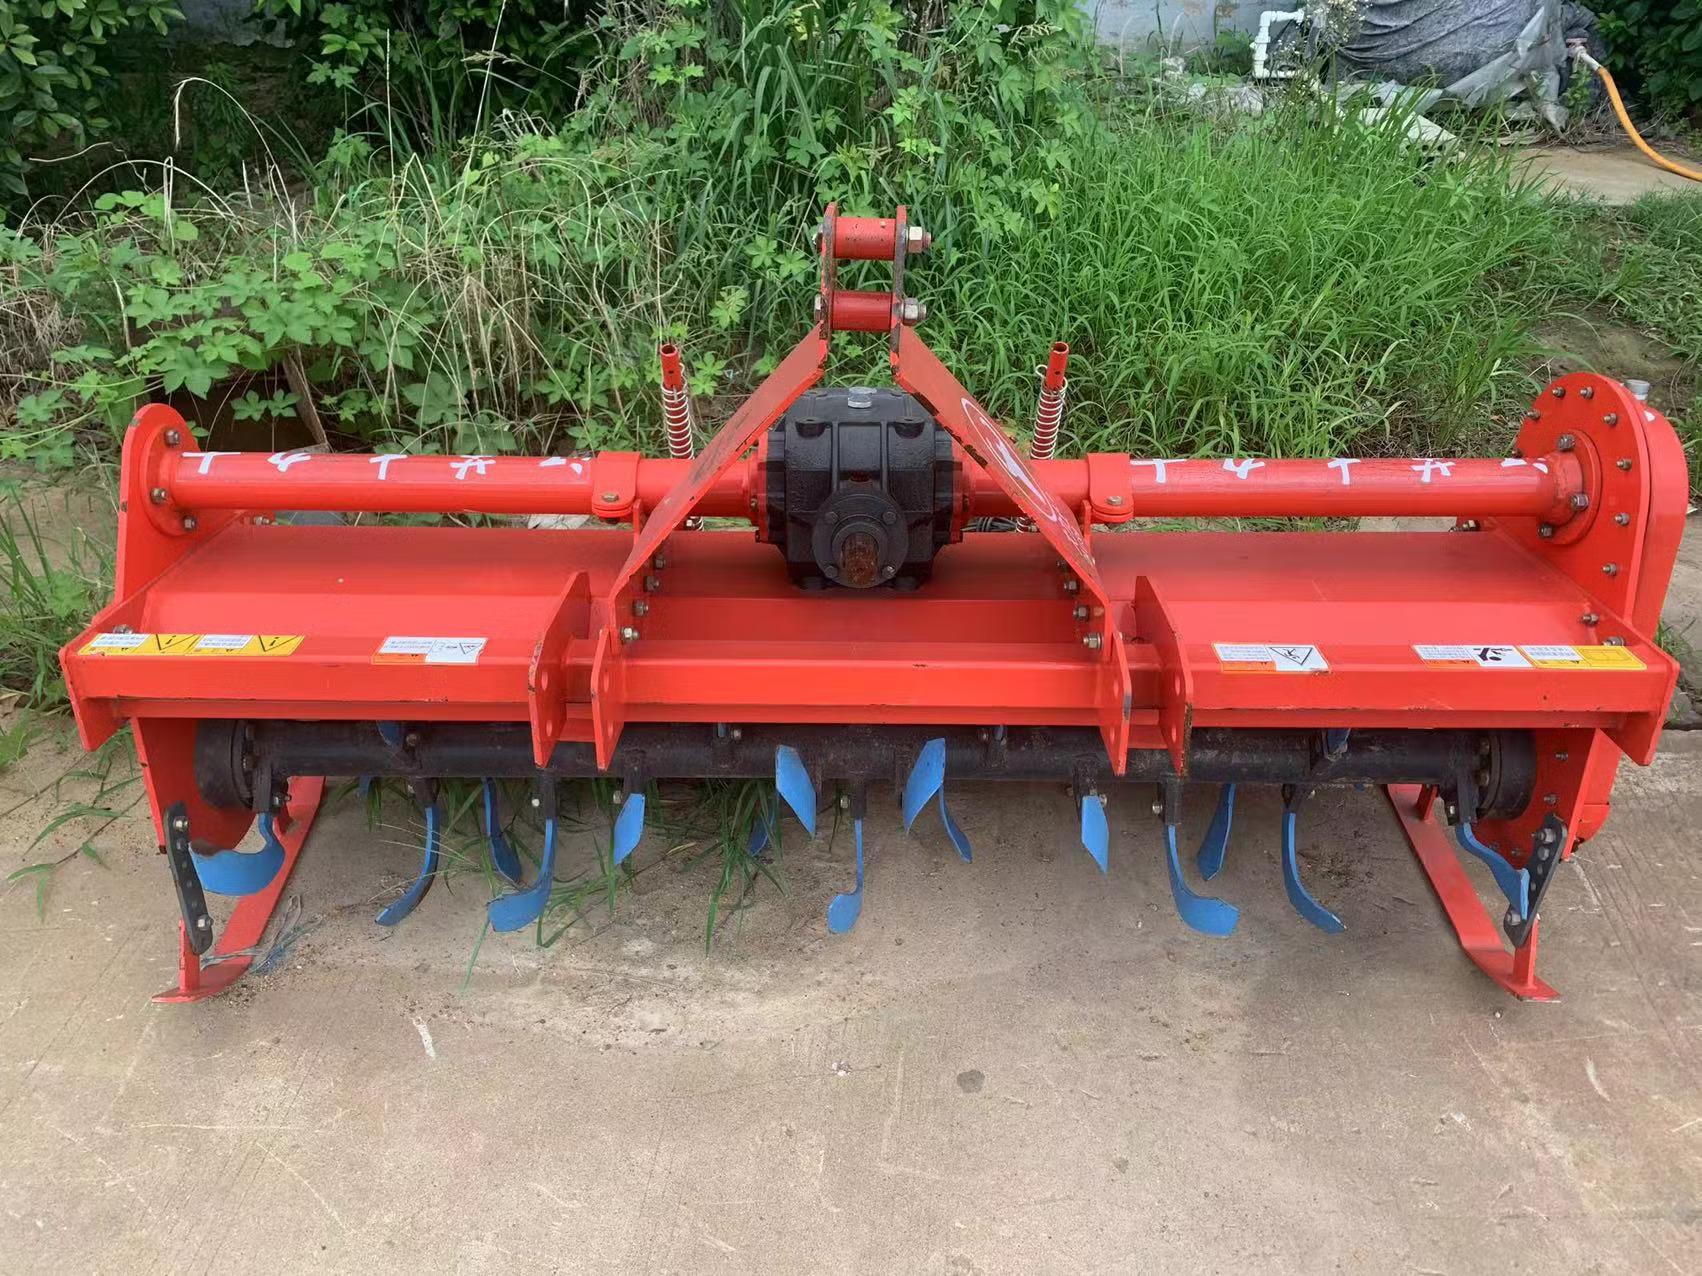
Pembezoni mwa shamba kuna mashine kubwa ya kulimia yenye rangi nyekundu ,ambayo huchimba udongo kwa nguvu katika maeneo ya shamba ili kuyaandaa na msimu ujao wa kilimo. Mashine hii ya kisasa  urahishisha maandalizi ya shamba, kuokoa muda mwingi na kuongeza ufanisi katika kilimo cha kisasa.